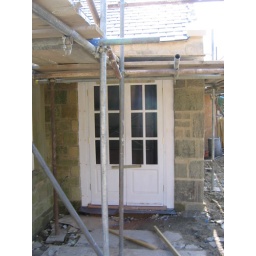
The doors and door frames are in place.